Iroquois-class destroyer

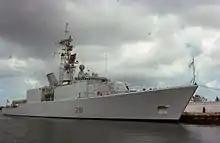
"Huron" in 1976 with split exhaust funnel, Sea Sparrow launcher on forward superstructure, and /54-calibre gun on forecastle.

The "Iroquois" class were ordered in 1968 as a revised design of the GPF. Designed with enclosed citadel, bridge and machinery spaces, the sources disagree about the general description of the "Iroquois" class. Gardiner and Chumbley state that as designed the ships had a displacement of fully loaded. The destroyers were long overall and long at the waterline with a beam of and a draught of . They had a complement of 258 and 30 aircrew attached to the ship's company.